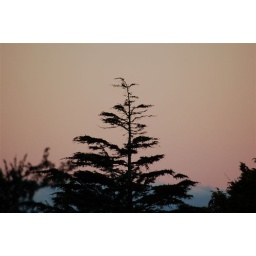
A tree down the road in late afternoon.